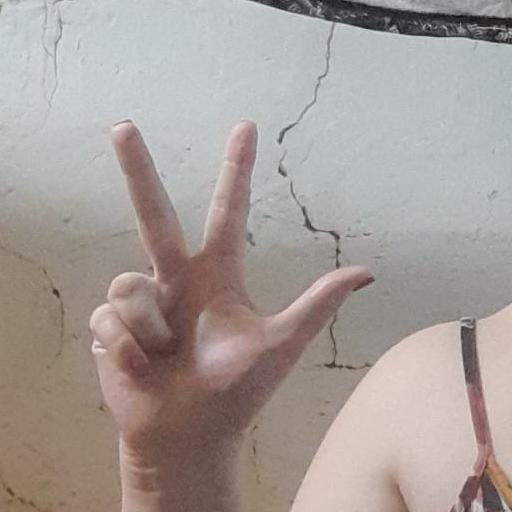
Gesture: three2